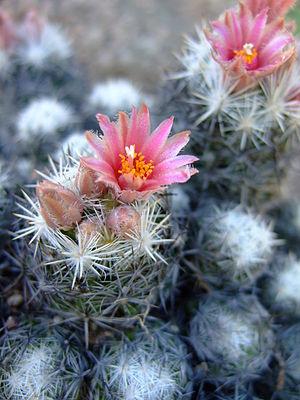
Escobaria sneedii est une plante succulente ornementale de la famille des Cactacées.